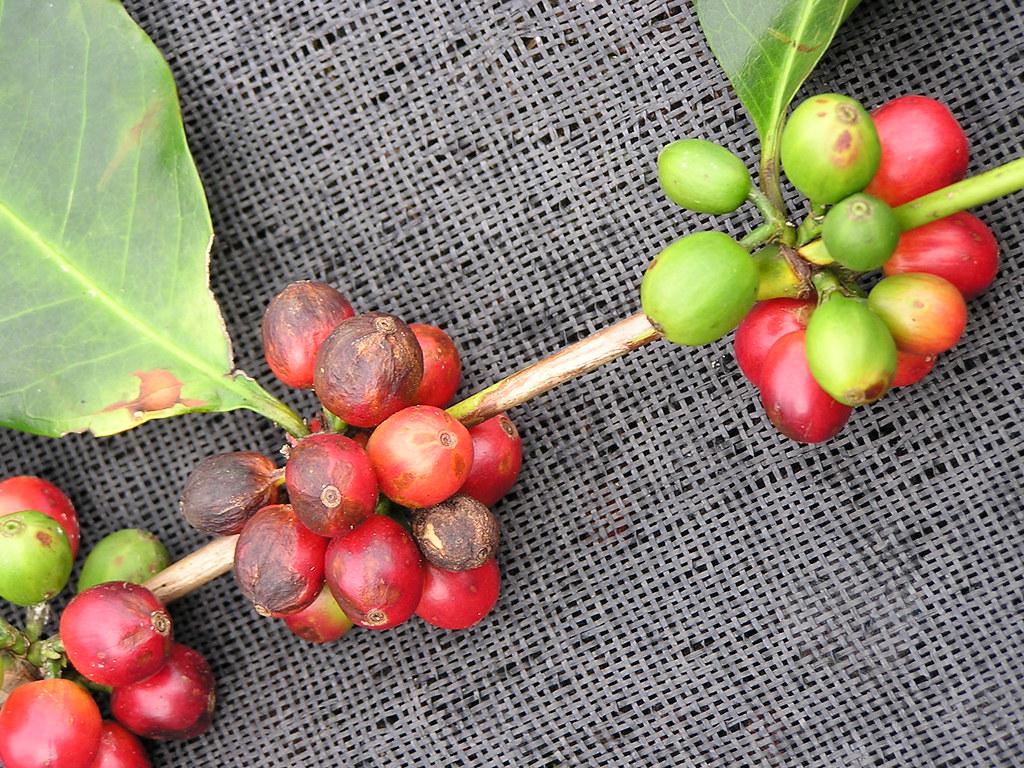
Plant: Coffee
Disease: coffee berry blotch